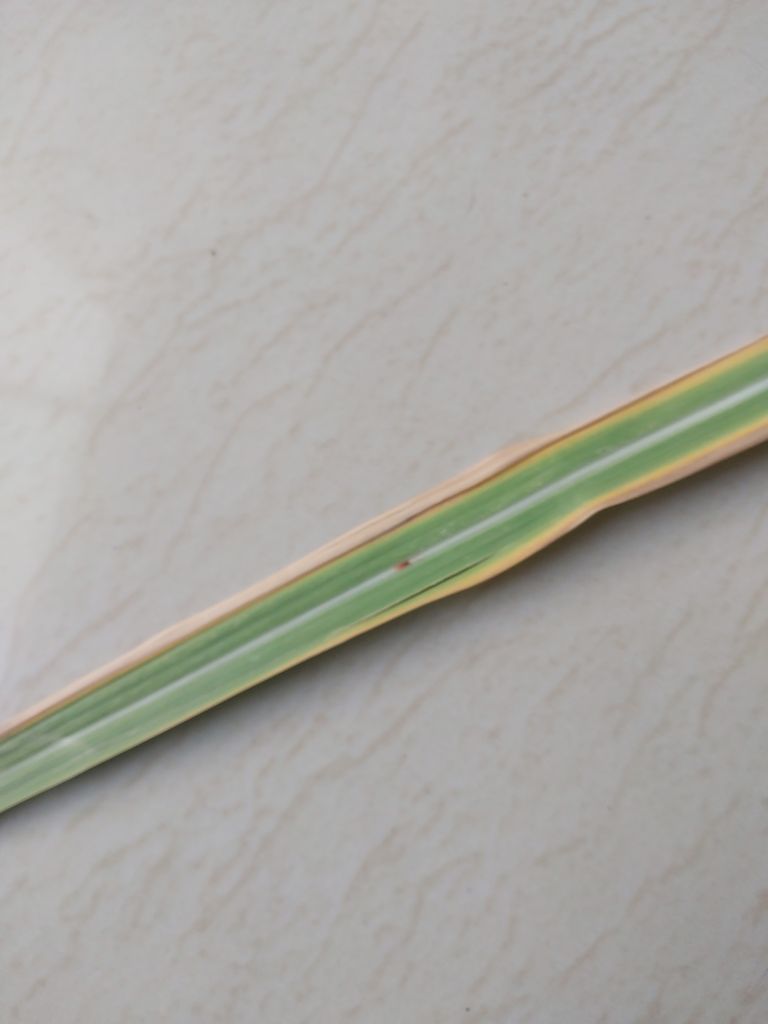
Label: Brown Spot